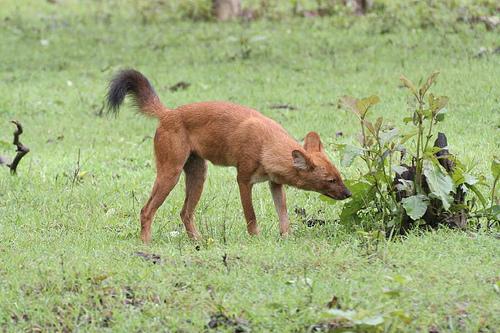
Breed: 209-n000043-dhole